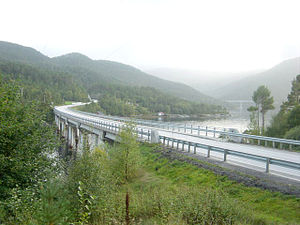
Aure
Smalsundbrua
Aure er en kommune på Nordmøre i Møre og Romsdal. Den grænser til Hemne i øst. Over fjorden ligger Kristiansund i vest, Halsa og Tingvoll i syd, mens Smøla og Hitra ligger nord for Edøyfjorden.